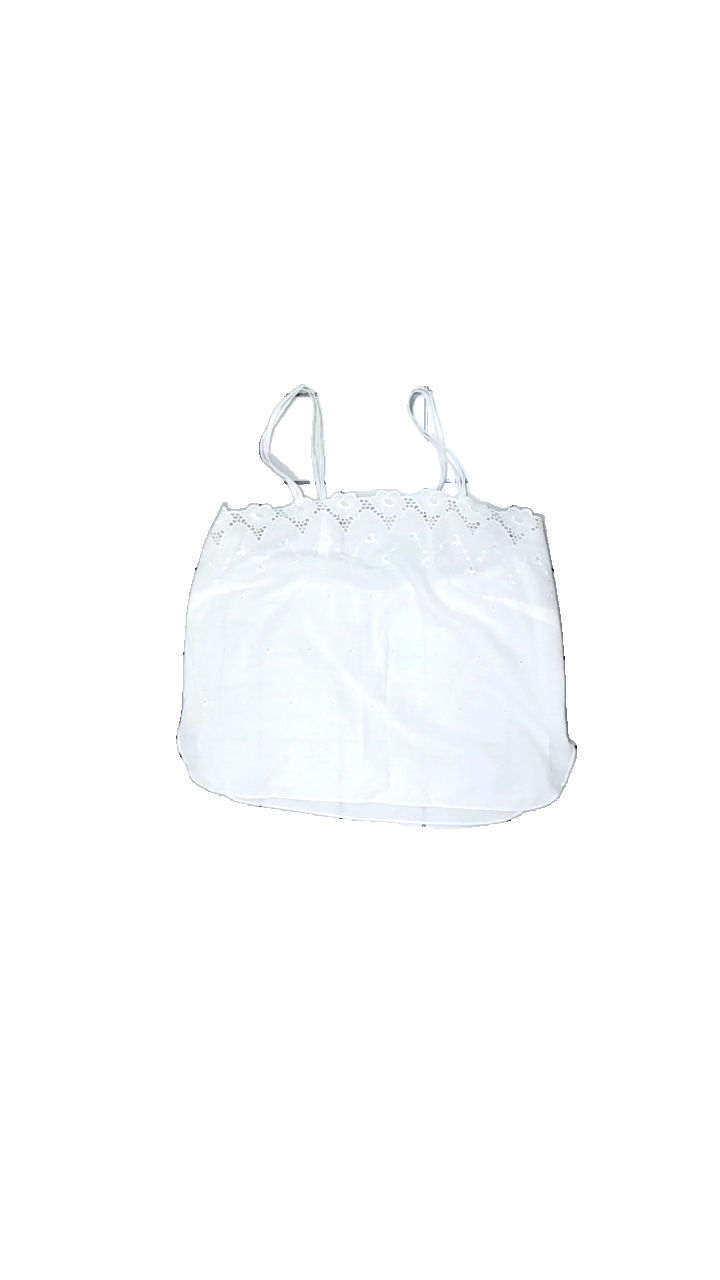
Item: Top (Ladies)
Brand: Missing
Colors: White
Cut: Regular
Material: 75% polyester, 25% cotton
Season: All
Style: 80s
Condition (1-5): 3
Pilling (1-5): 5
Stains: Major
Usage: Reuse
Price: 50-100